Dangerous Game (1937 film)

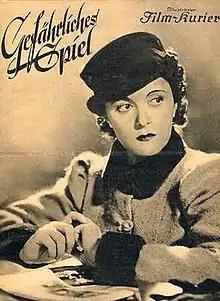

Dangerous Game is a 1937 German comedy film directed by Erich Engel and starring Jenny Jugo, Harry Liedtke and Karl Martell.